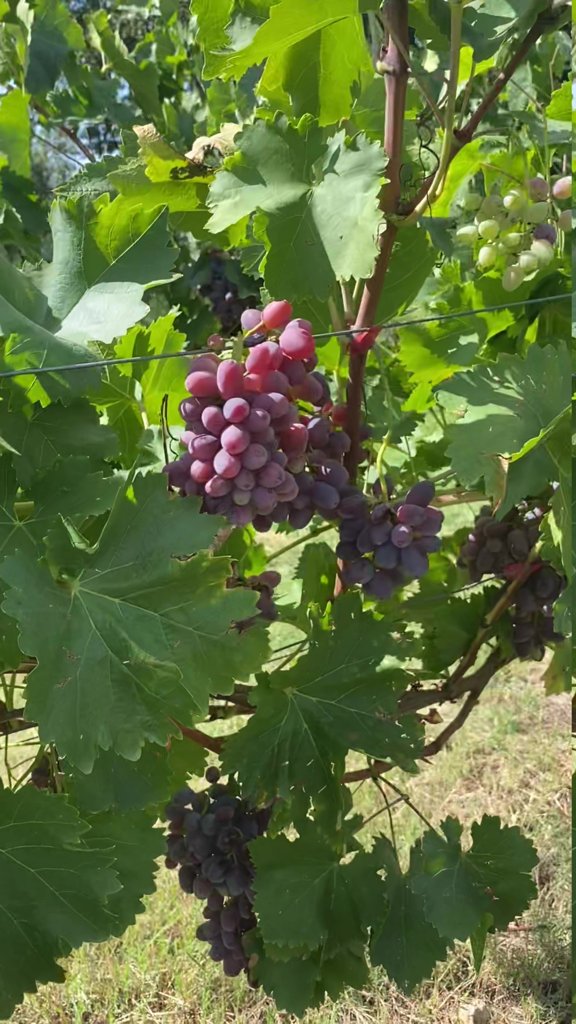
Berries visible: 155
Grape clusters: 6